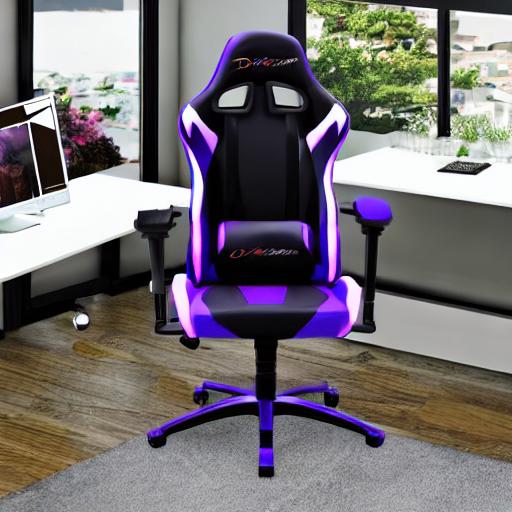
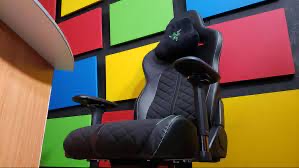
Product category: items_chair
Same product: no